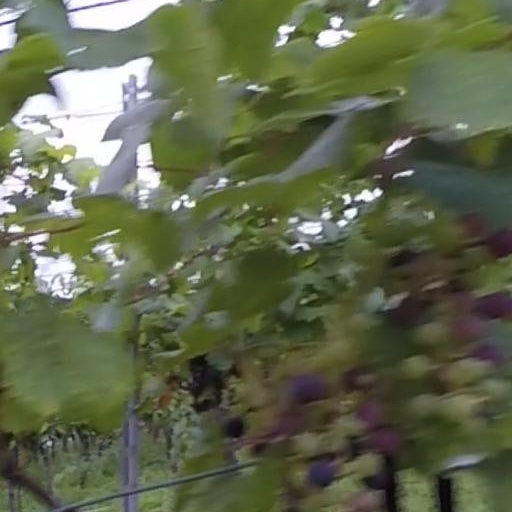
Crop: grape